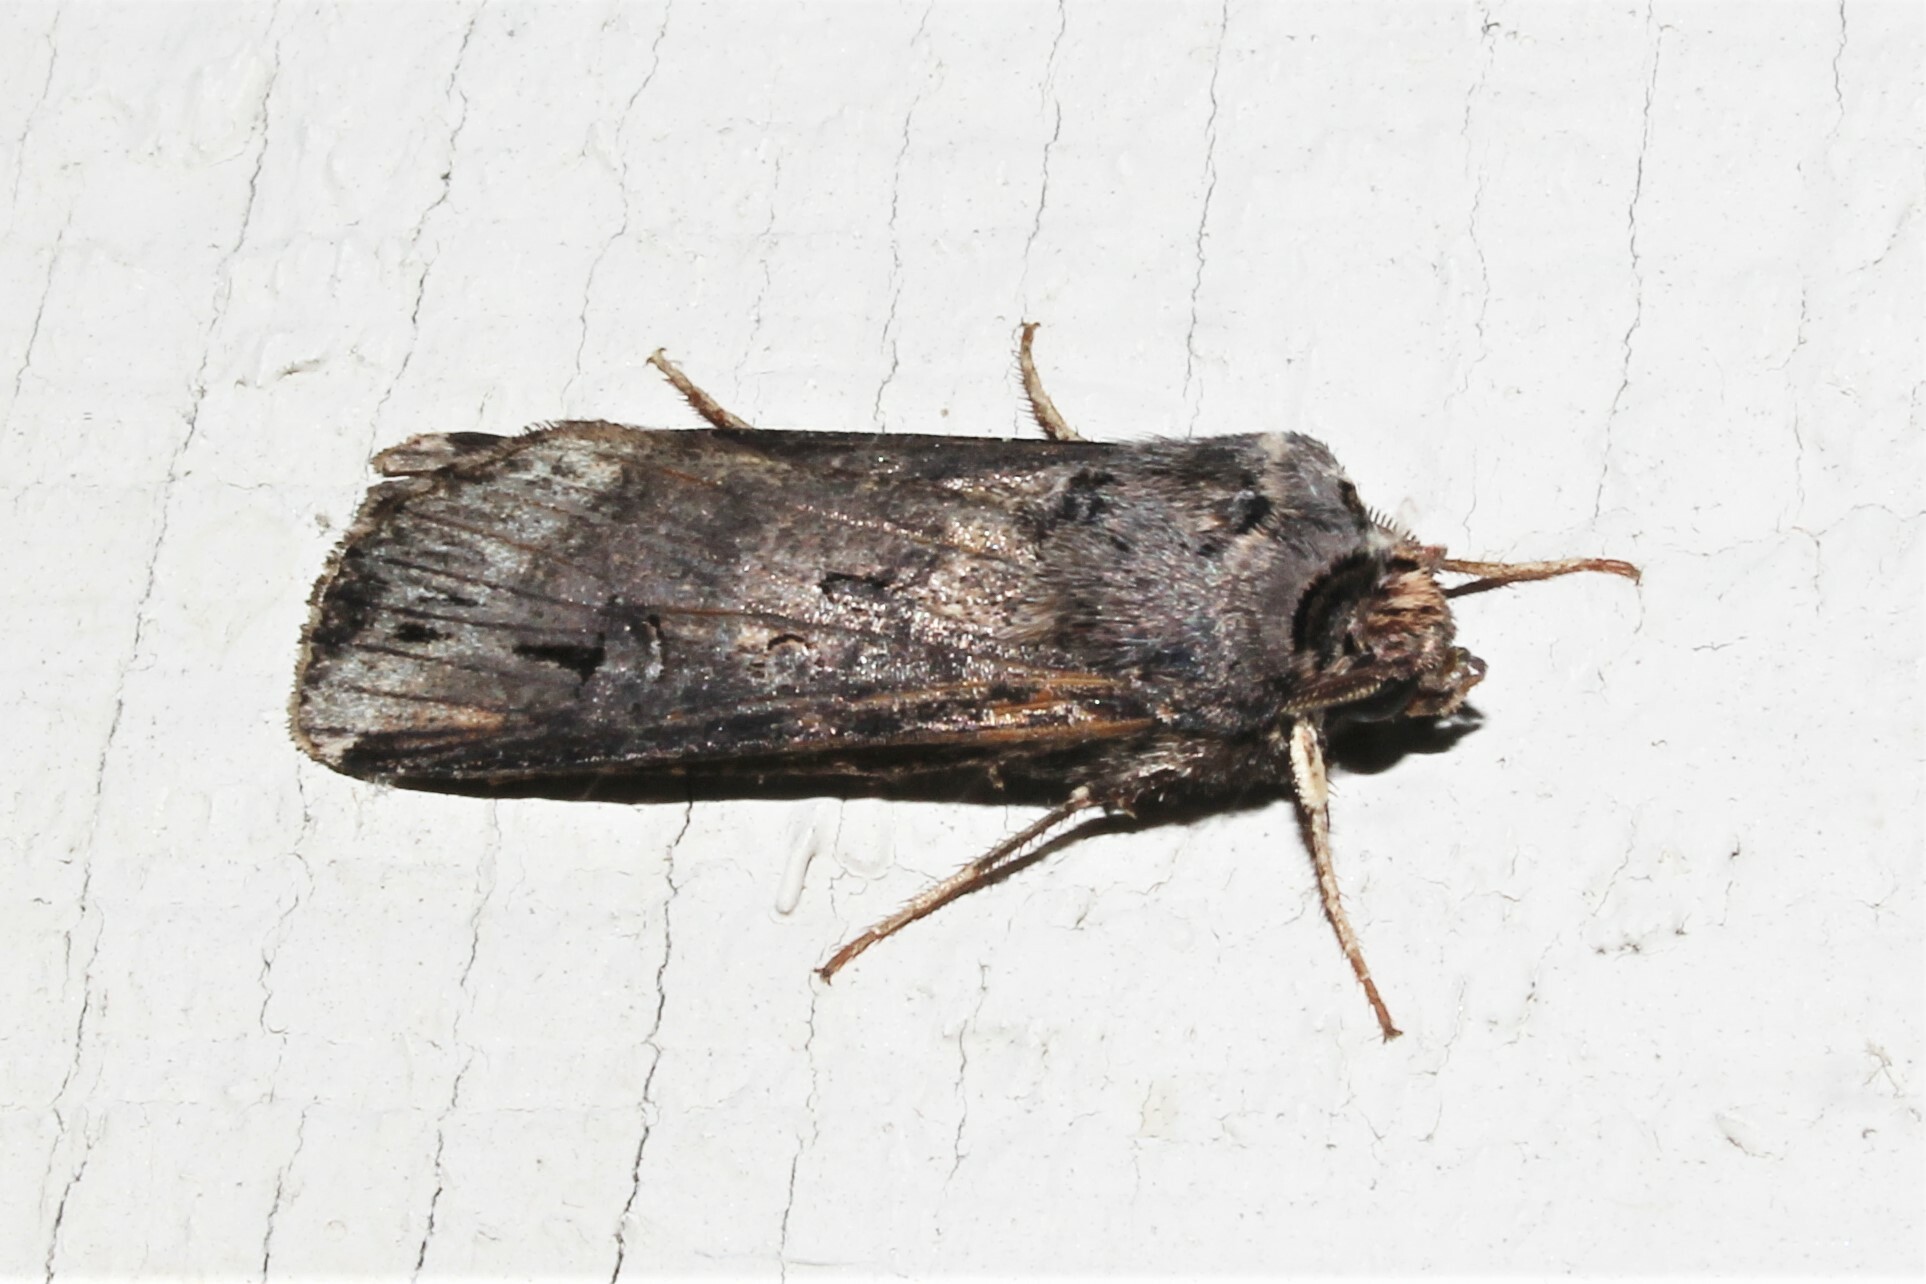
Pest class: cutworms